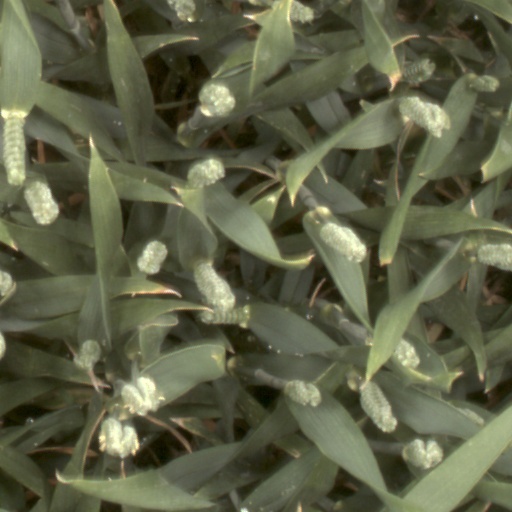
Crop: wheat